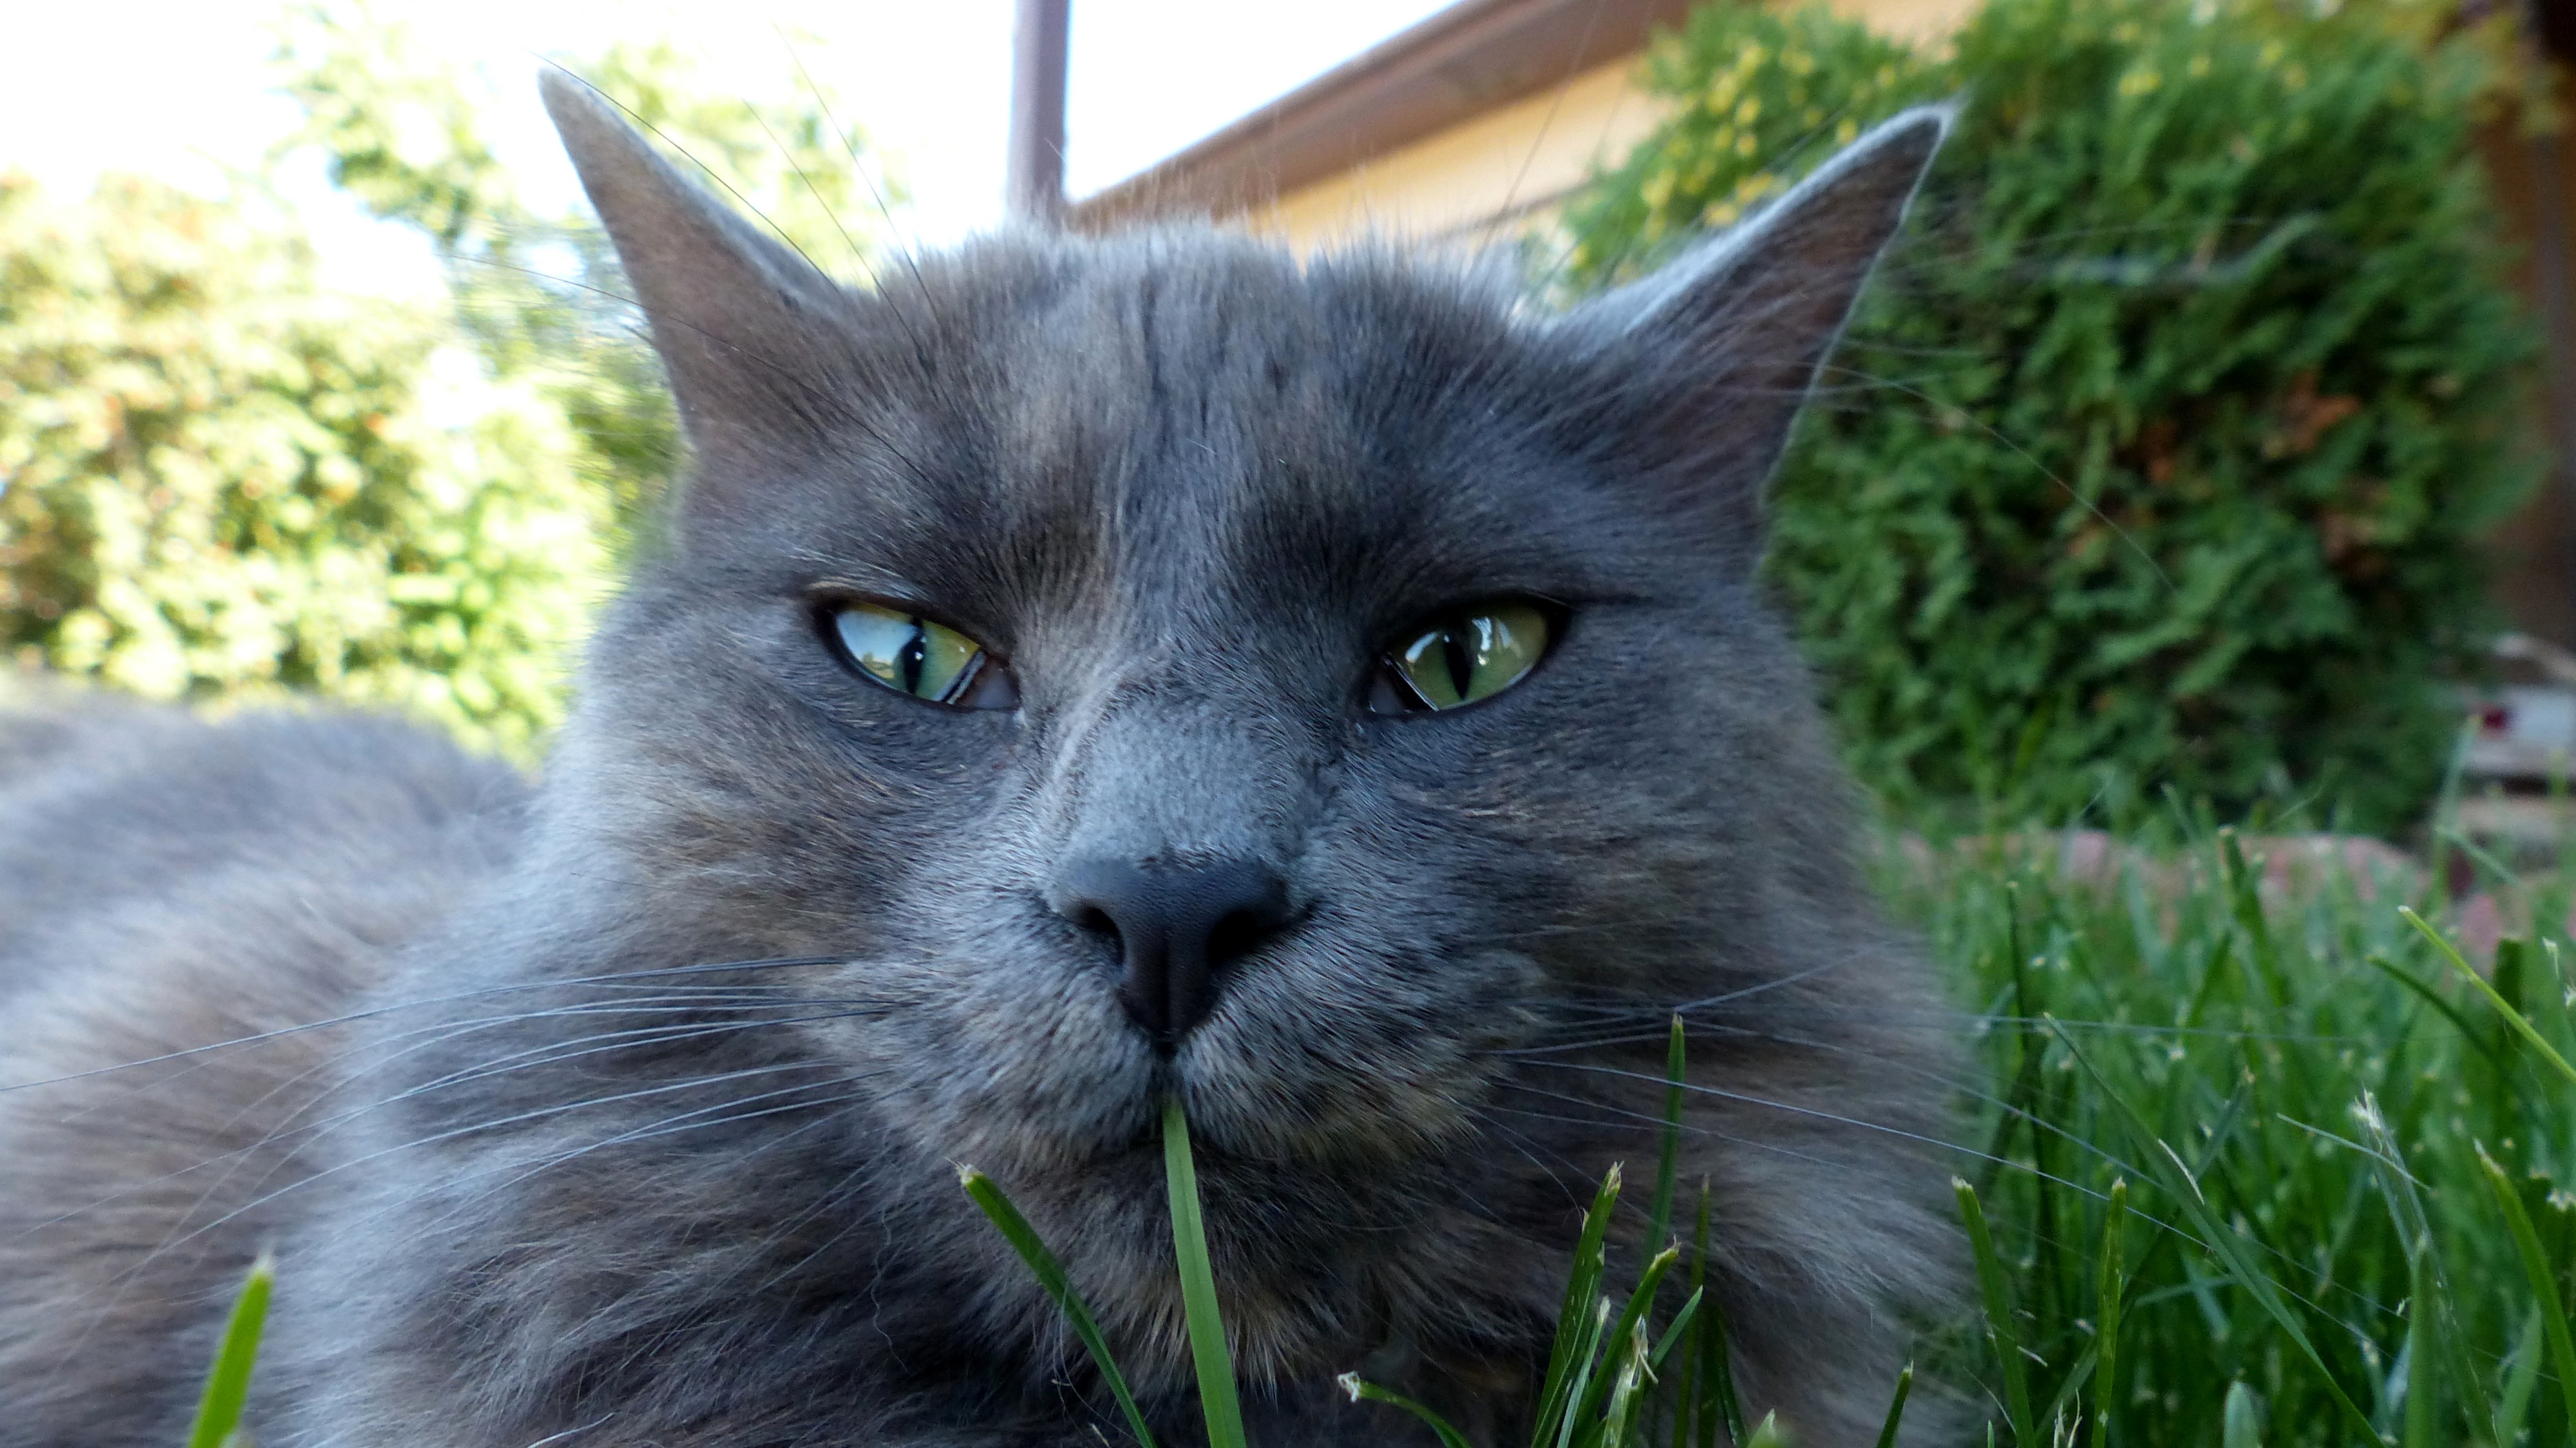
grass, animal, pet, fur, cat, feline, mammal, black cat, fauna, whiskers, vertebrate, european shorthair, chartreux, russian blue, small to medium sized cats, cat like mammal, nebelung, domestic short haired cat, domestic long haired cat